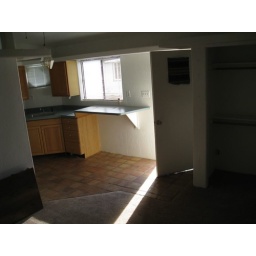
Guest house room. The half kitchen is on the left with the door in the middle &amp;amp; the closet on the right